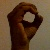
The image shows a hand gesture representing the letter 'O' in Indian Sign Language.